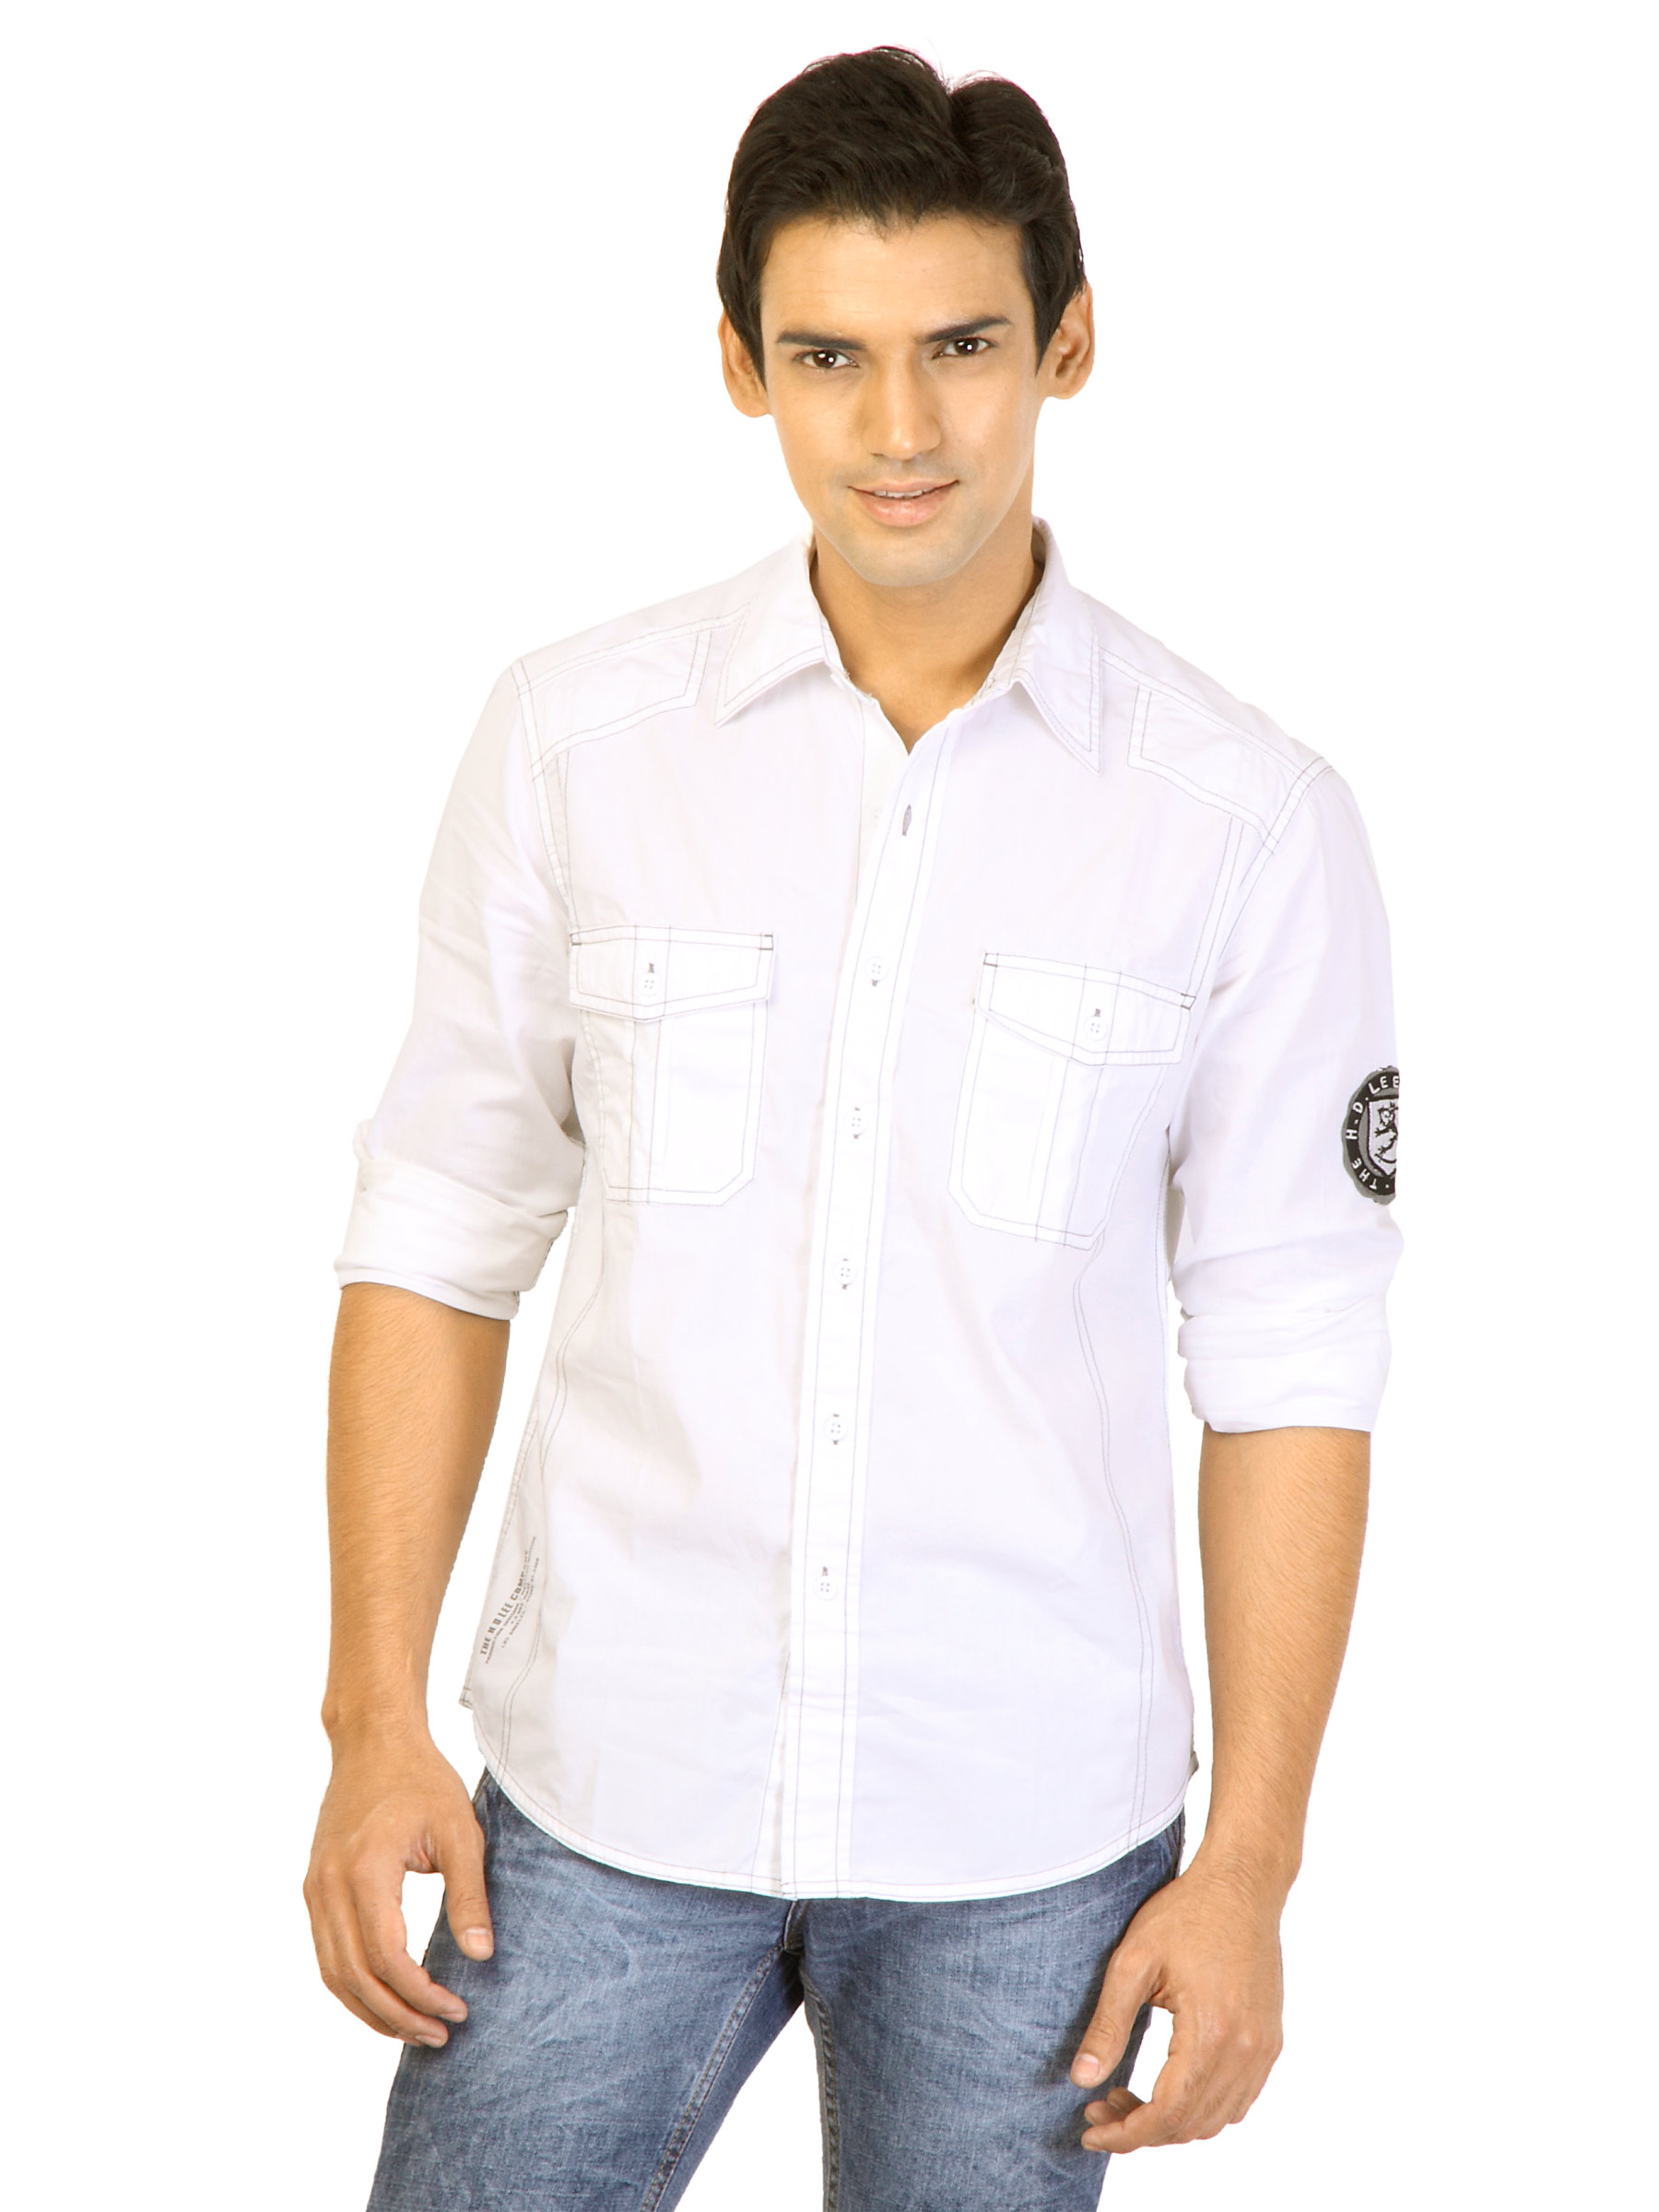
Lee Men Solid White Shirts
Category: Apparel / Topwear / Shirts
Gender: Men
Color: White
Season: Fall 2011
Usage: Casual